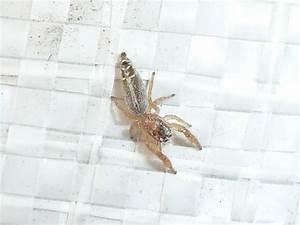
spider